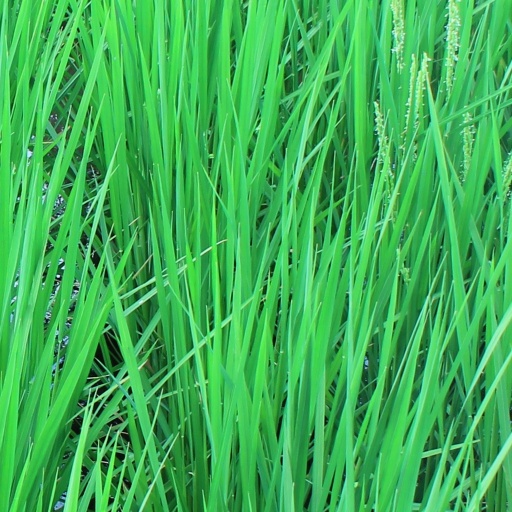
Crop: rice